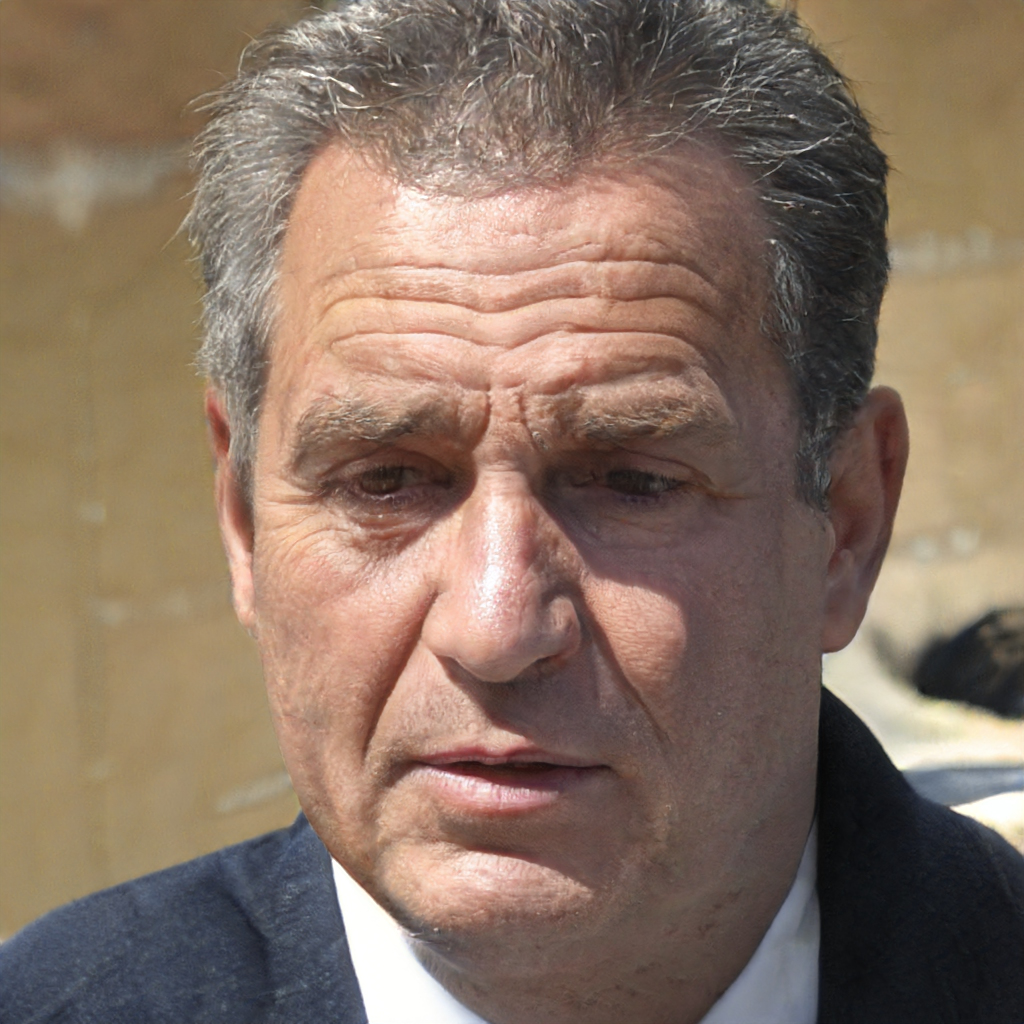
Label: No Watermark